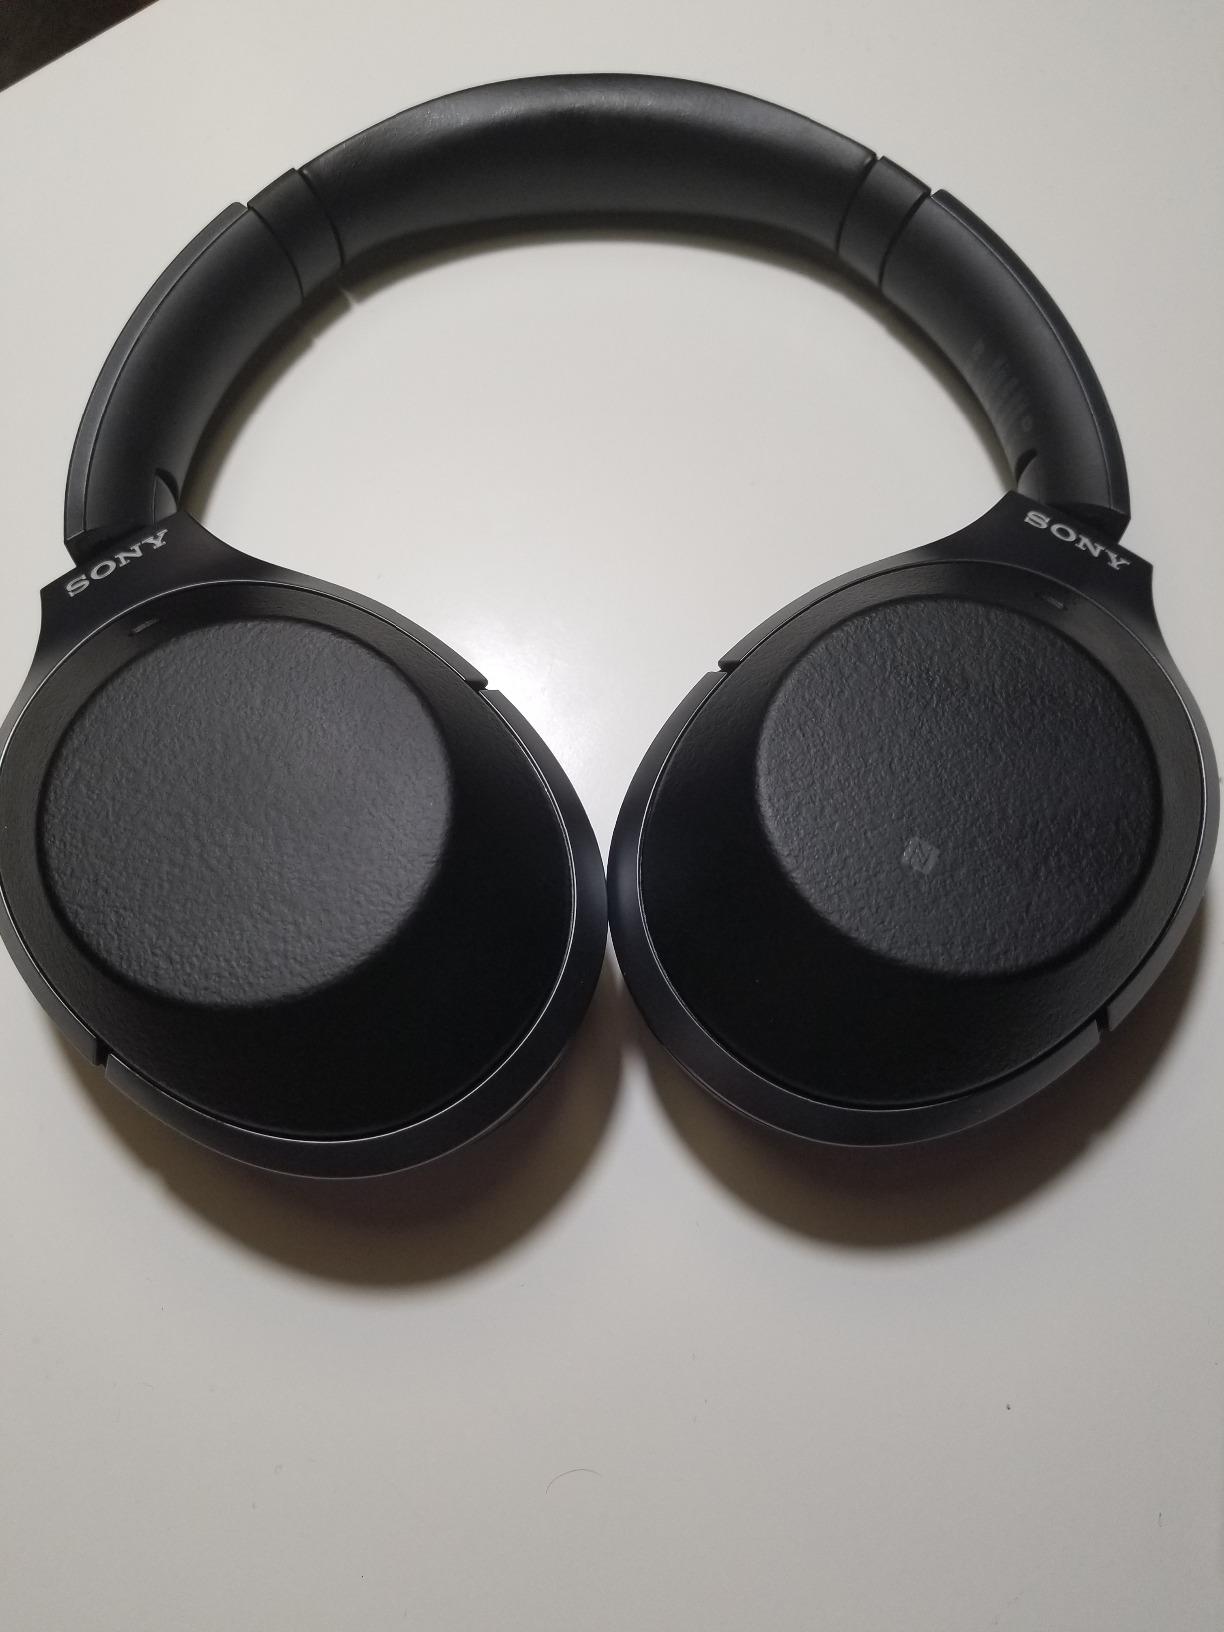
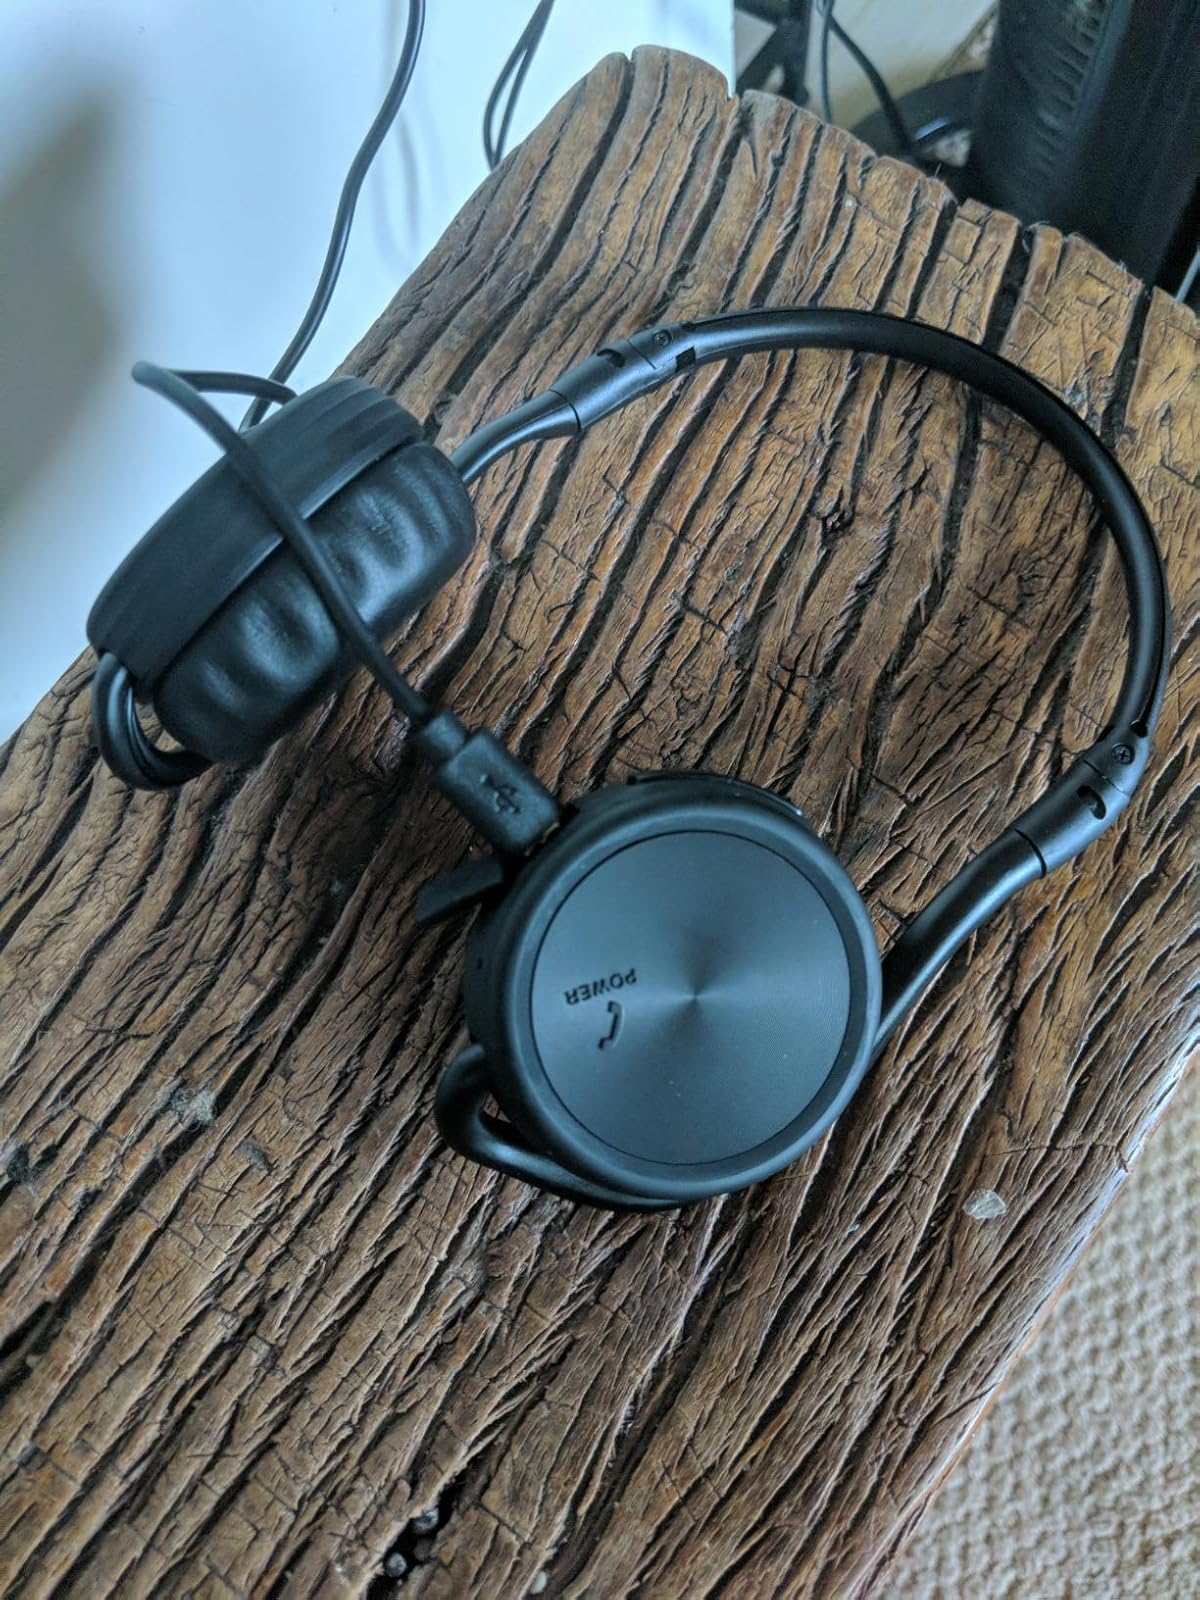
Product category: headphones
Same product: no